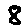
Label: 8